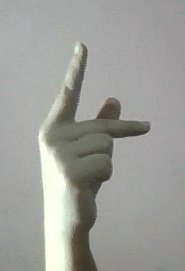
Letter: dha